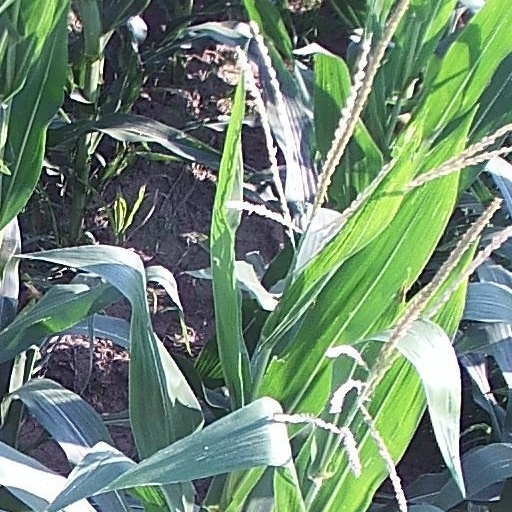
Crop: maize; corn